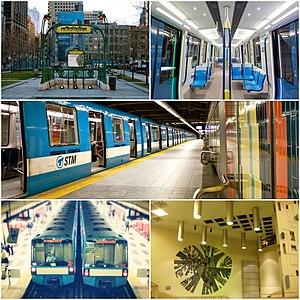
Mosaïque de photos du métro de Montréal. 1. (haut à la gauche) Entrée style «
Le métro de Montréal est un réseau de transport en commun qui dessert l'île de Montréal ainsi que les villes québécoises de Laval et de Longueuil, au Canada. Métro sur pneumatiques entièrement souterrain, il est géré par la Société de transport de Montréal, organe de l'agglomération de Montréal.